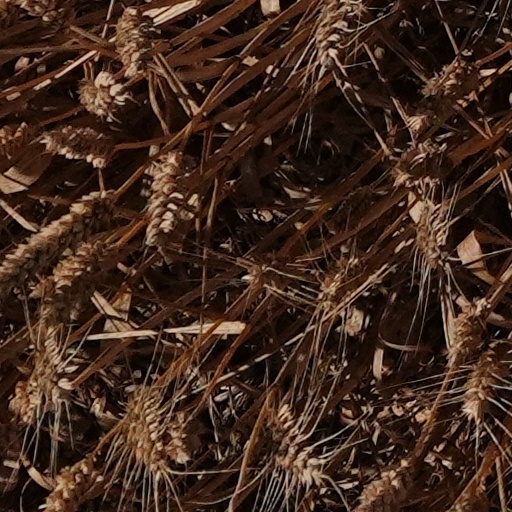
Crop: wheat